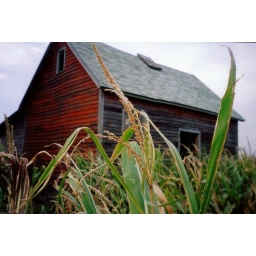
an old barn in the middle of a cornfield..the house was long gone by the time I found this place